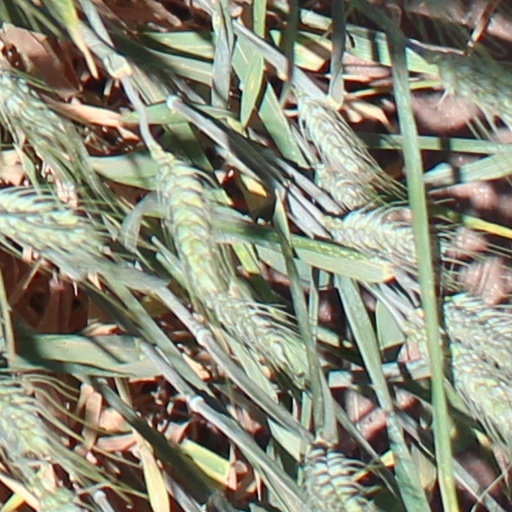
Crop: wheat